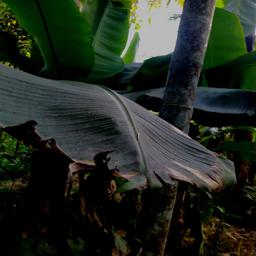
Label: JAHAJI LEAF